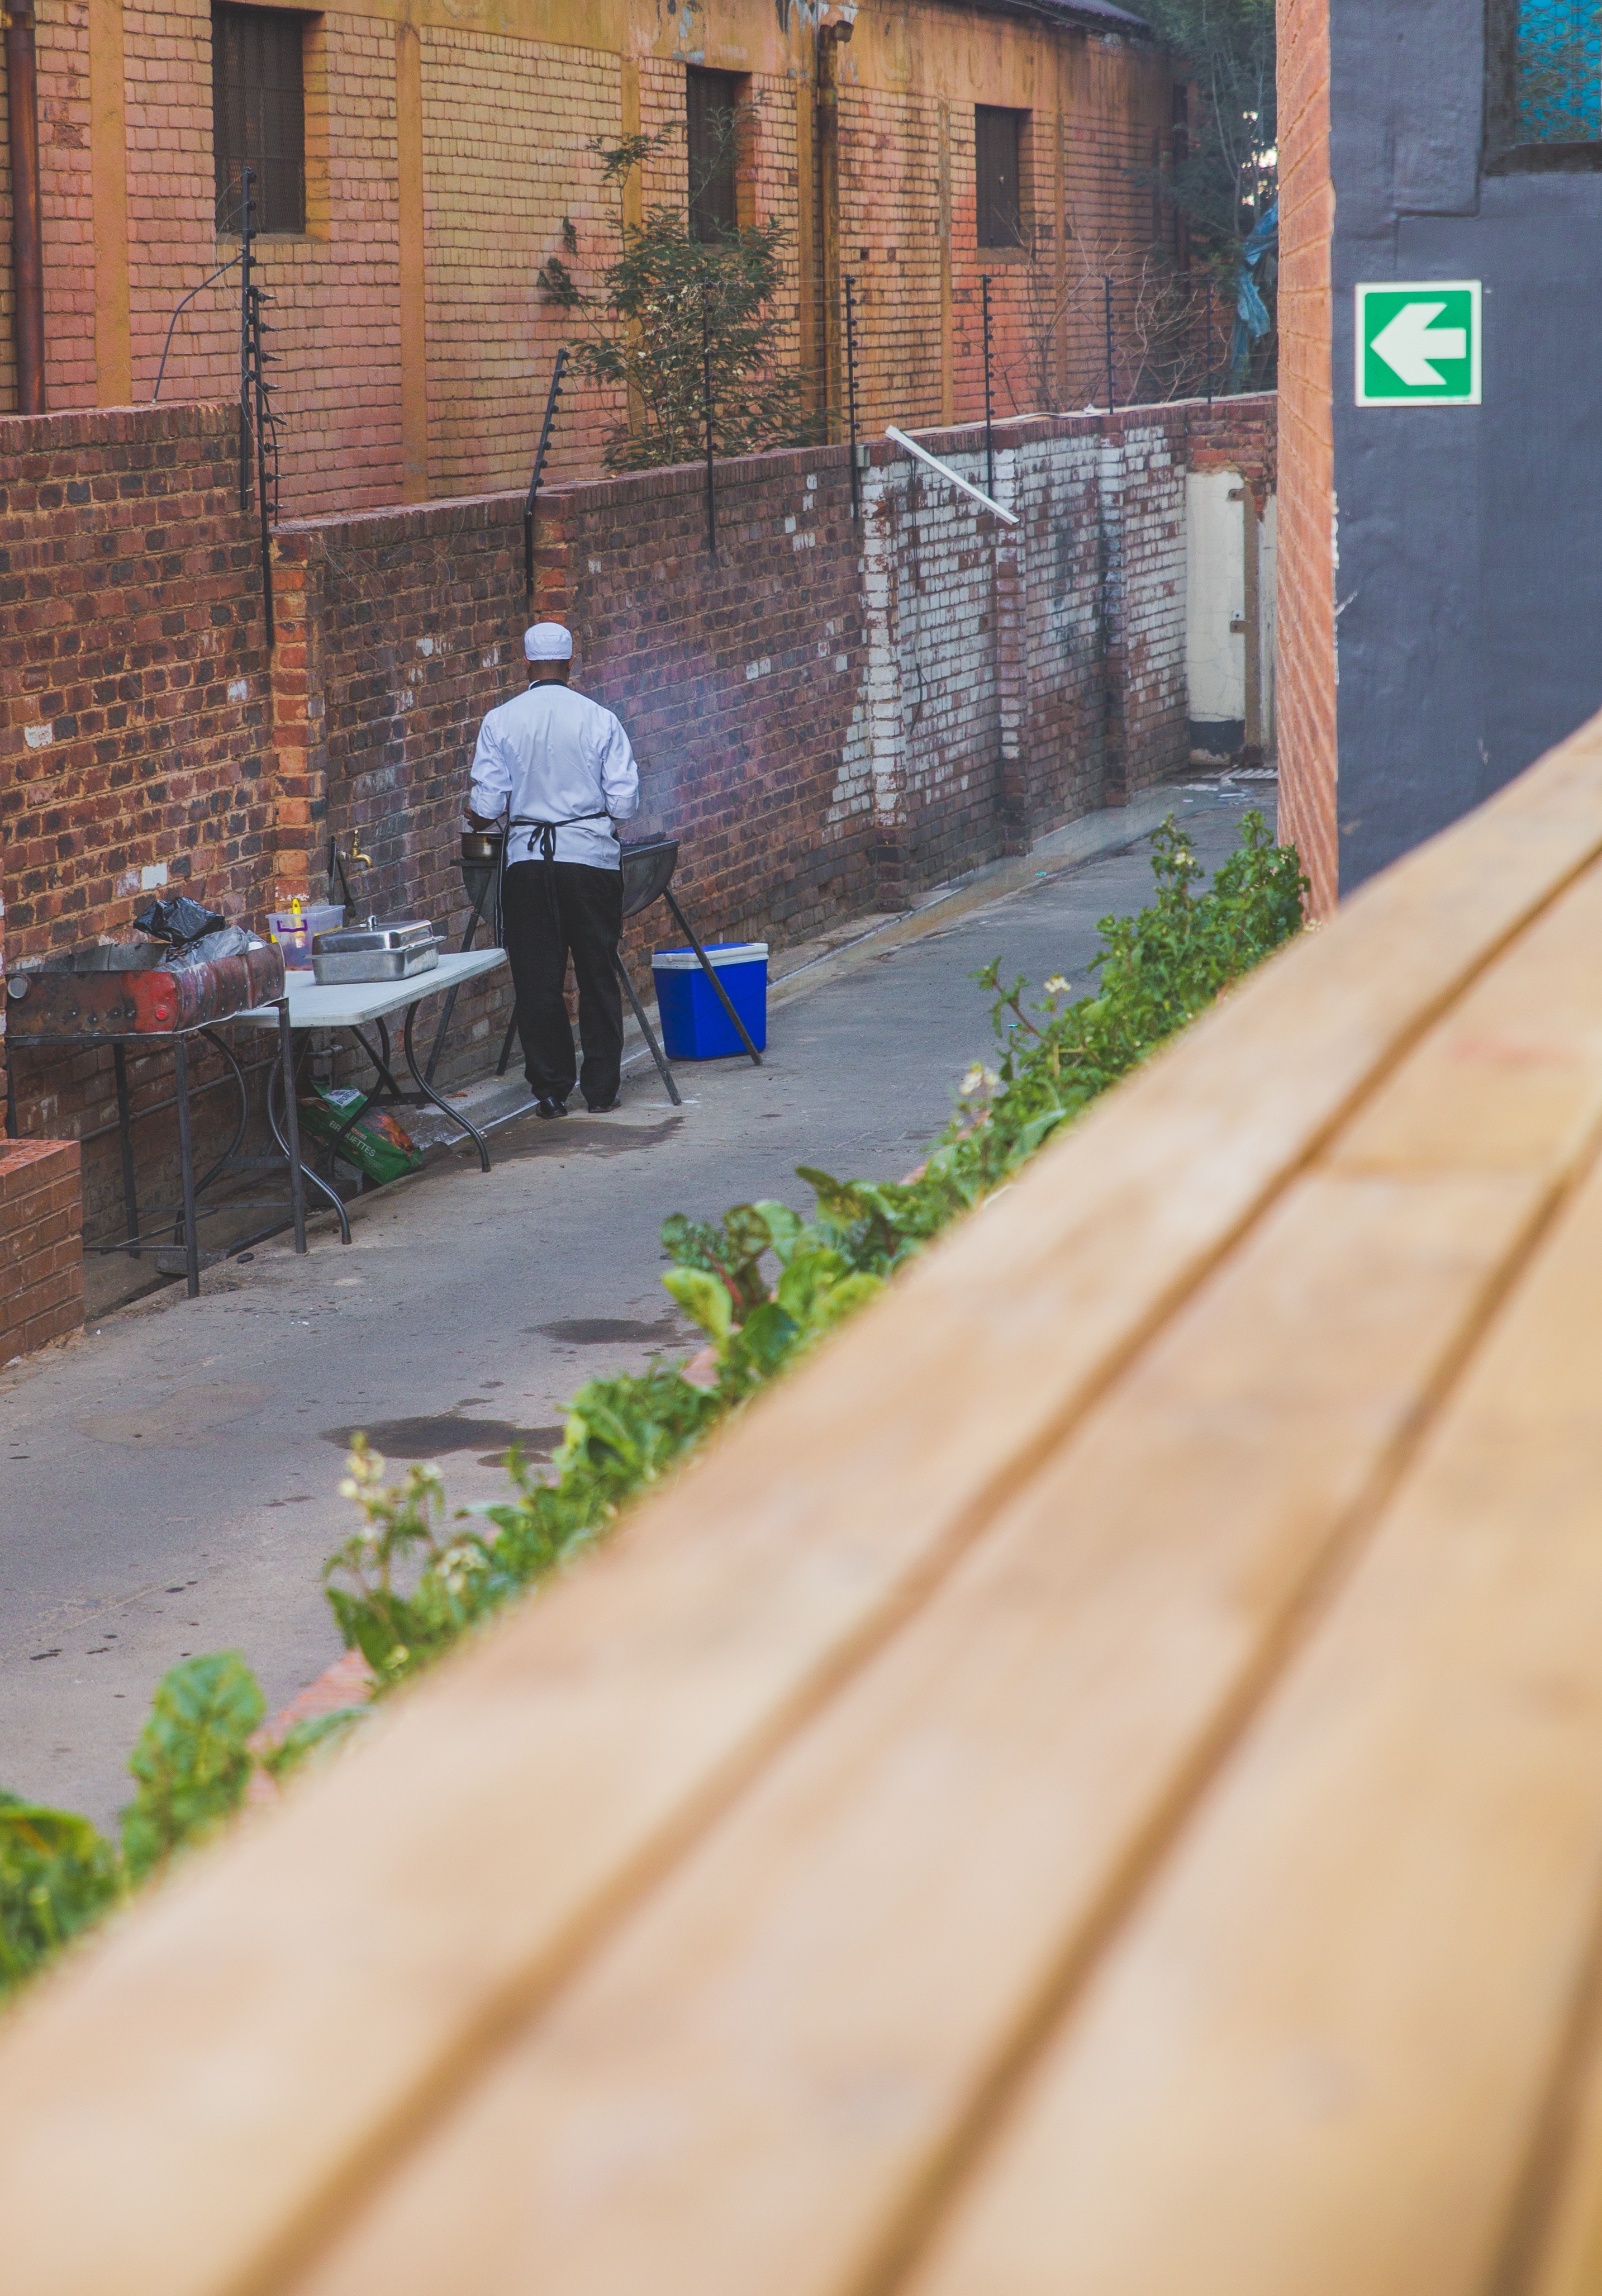
wood, road, street, wall, urban area